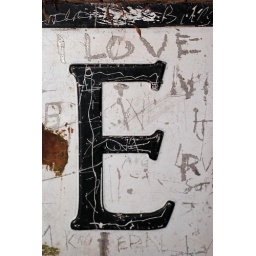
Older style street name sign in a quite part of the village